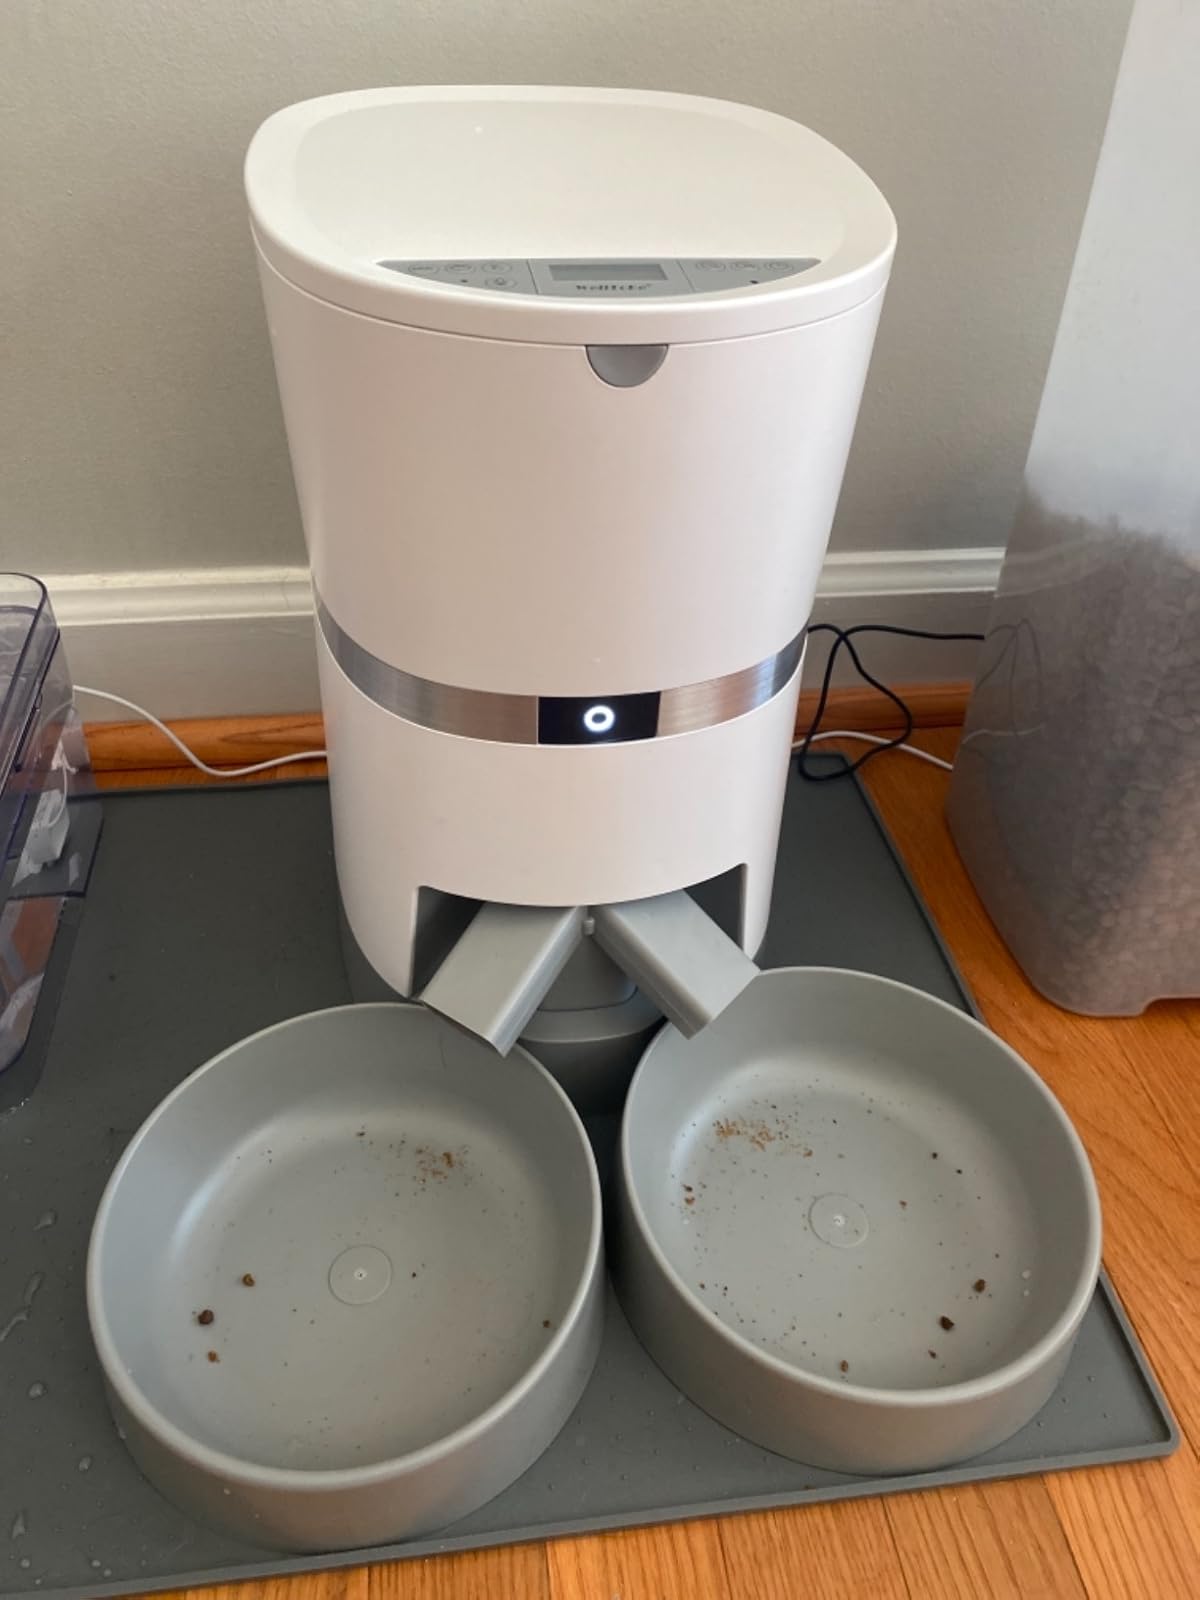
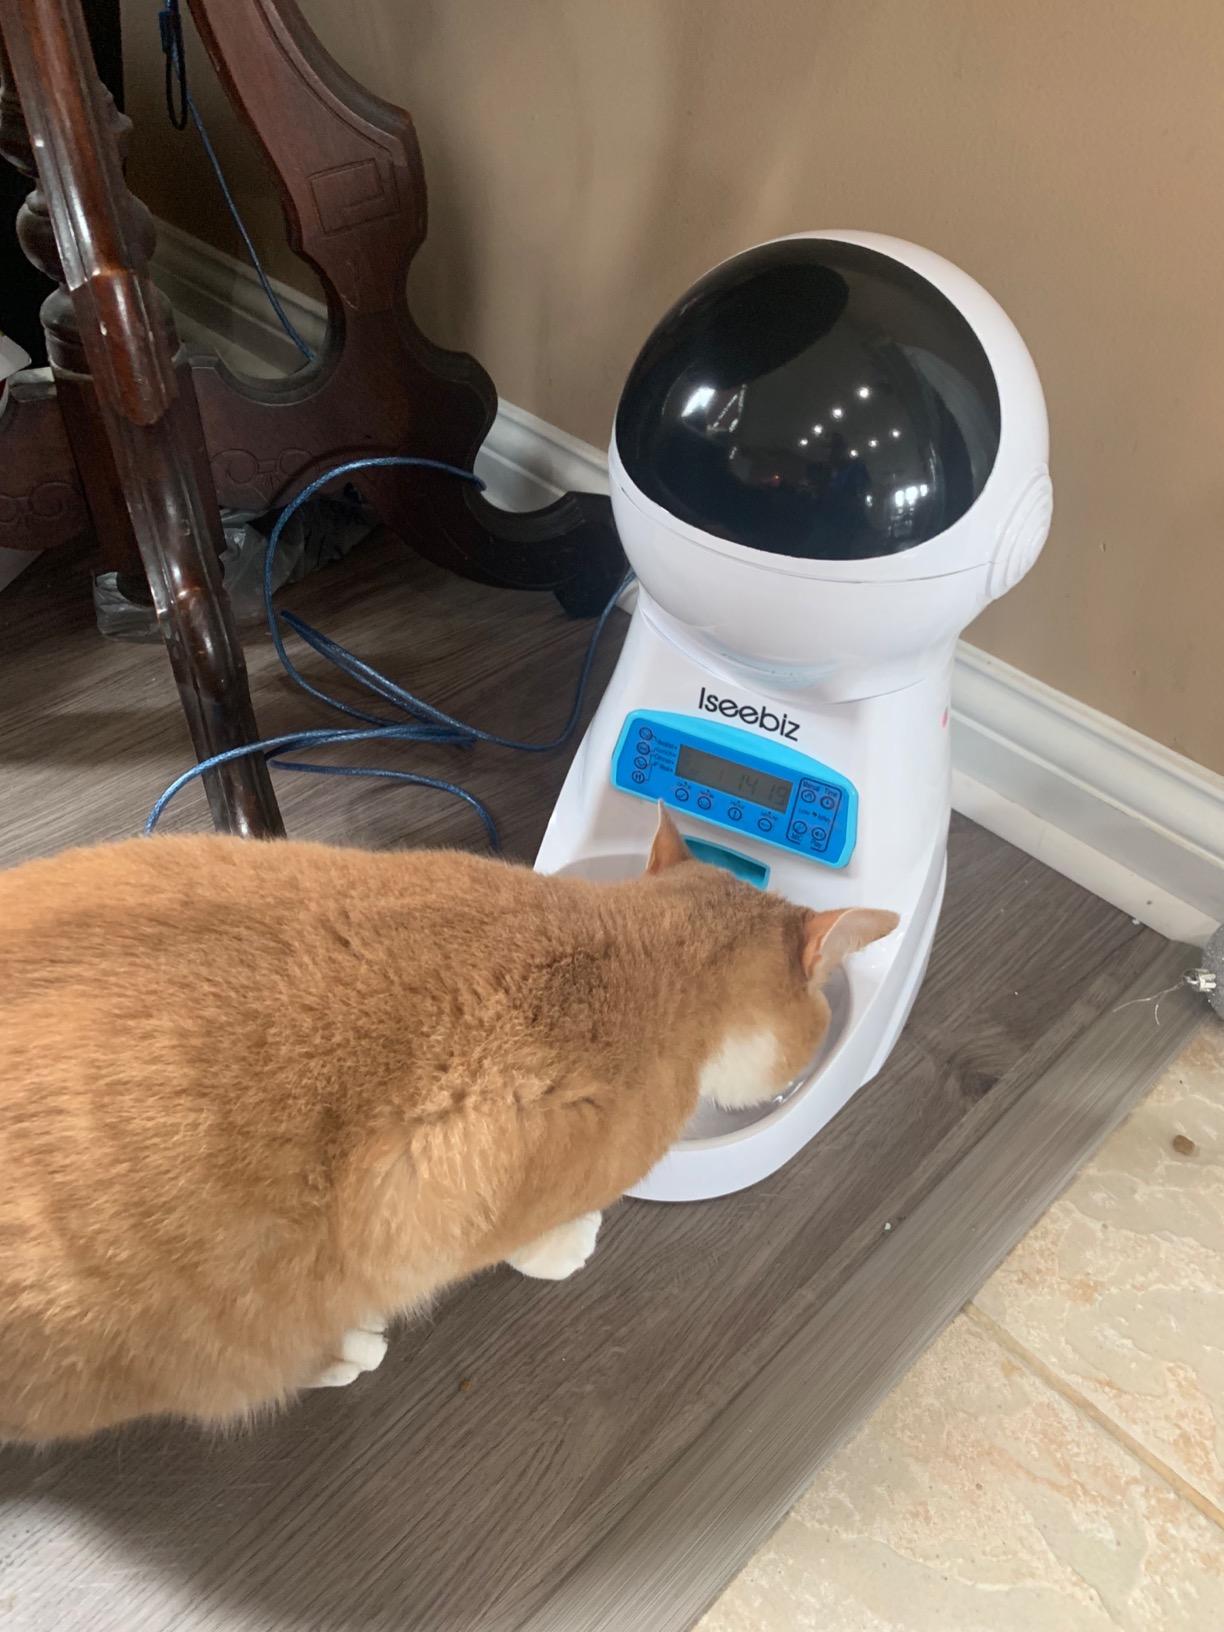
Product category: items_feeder
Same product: no